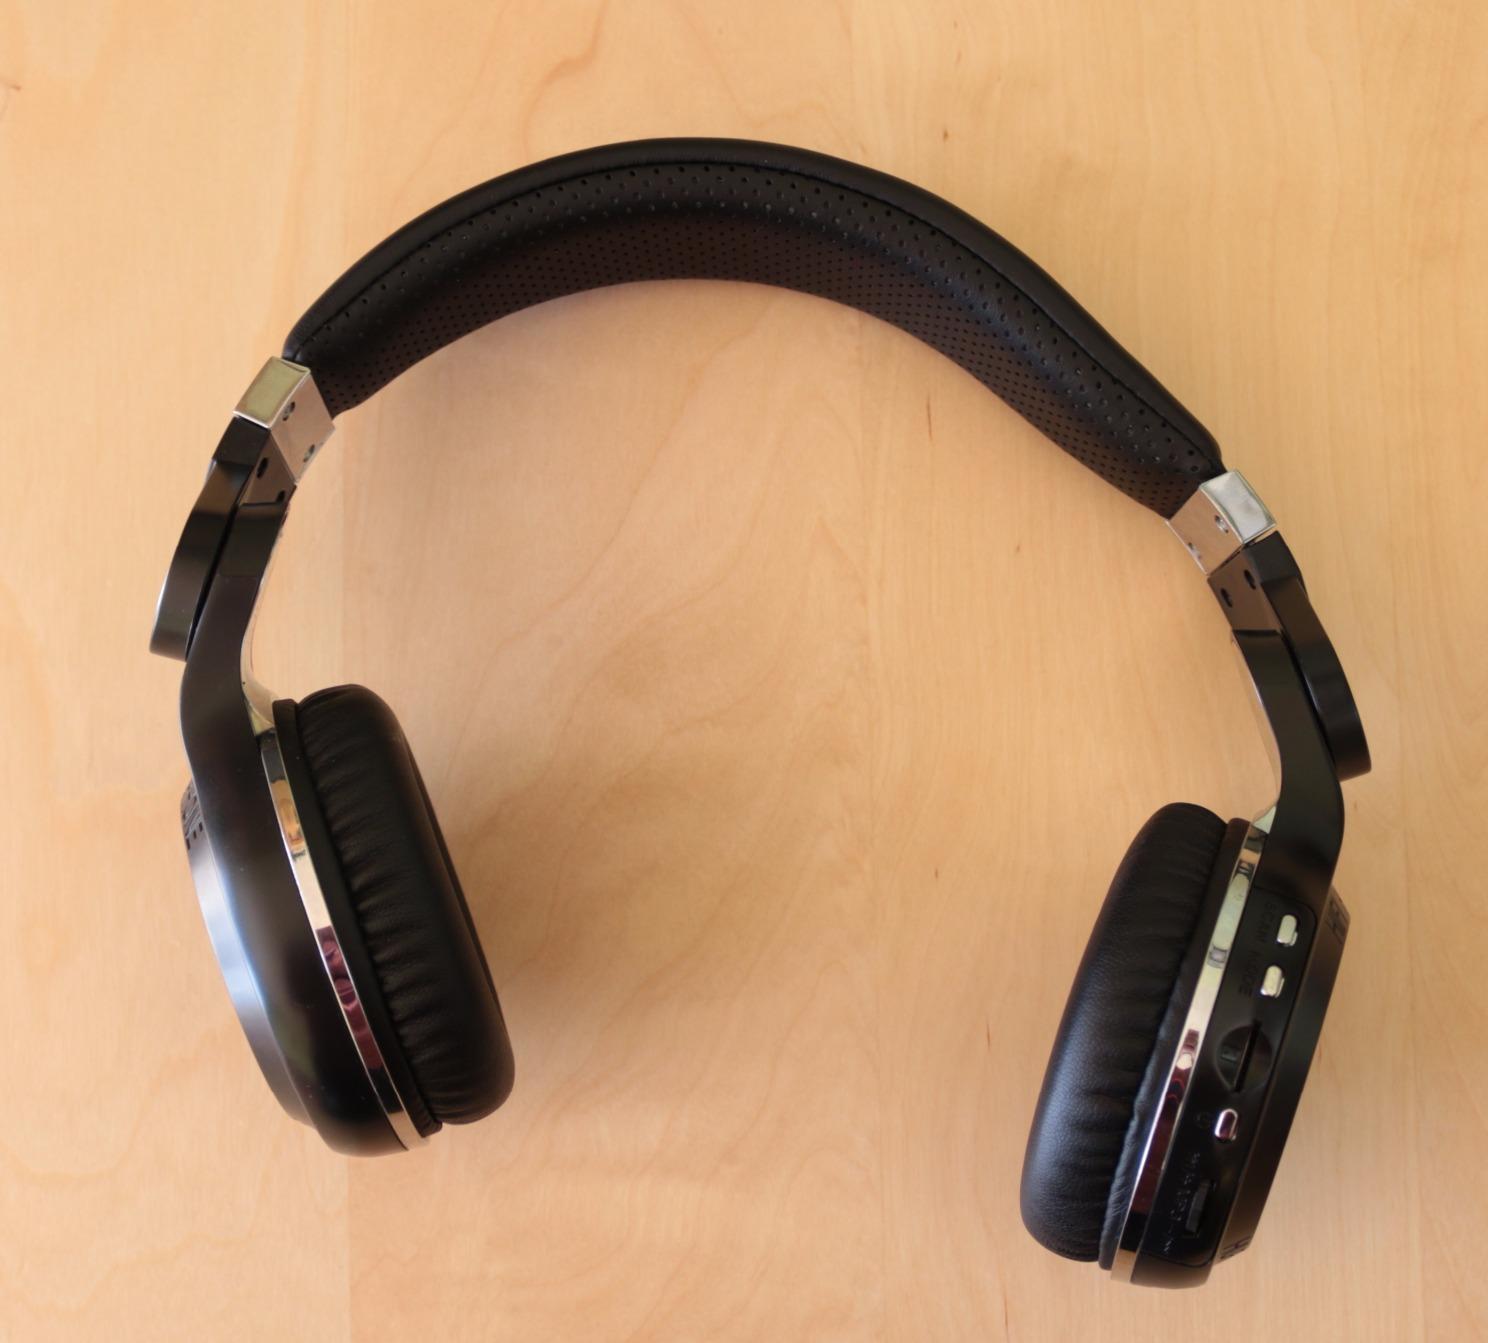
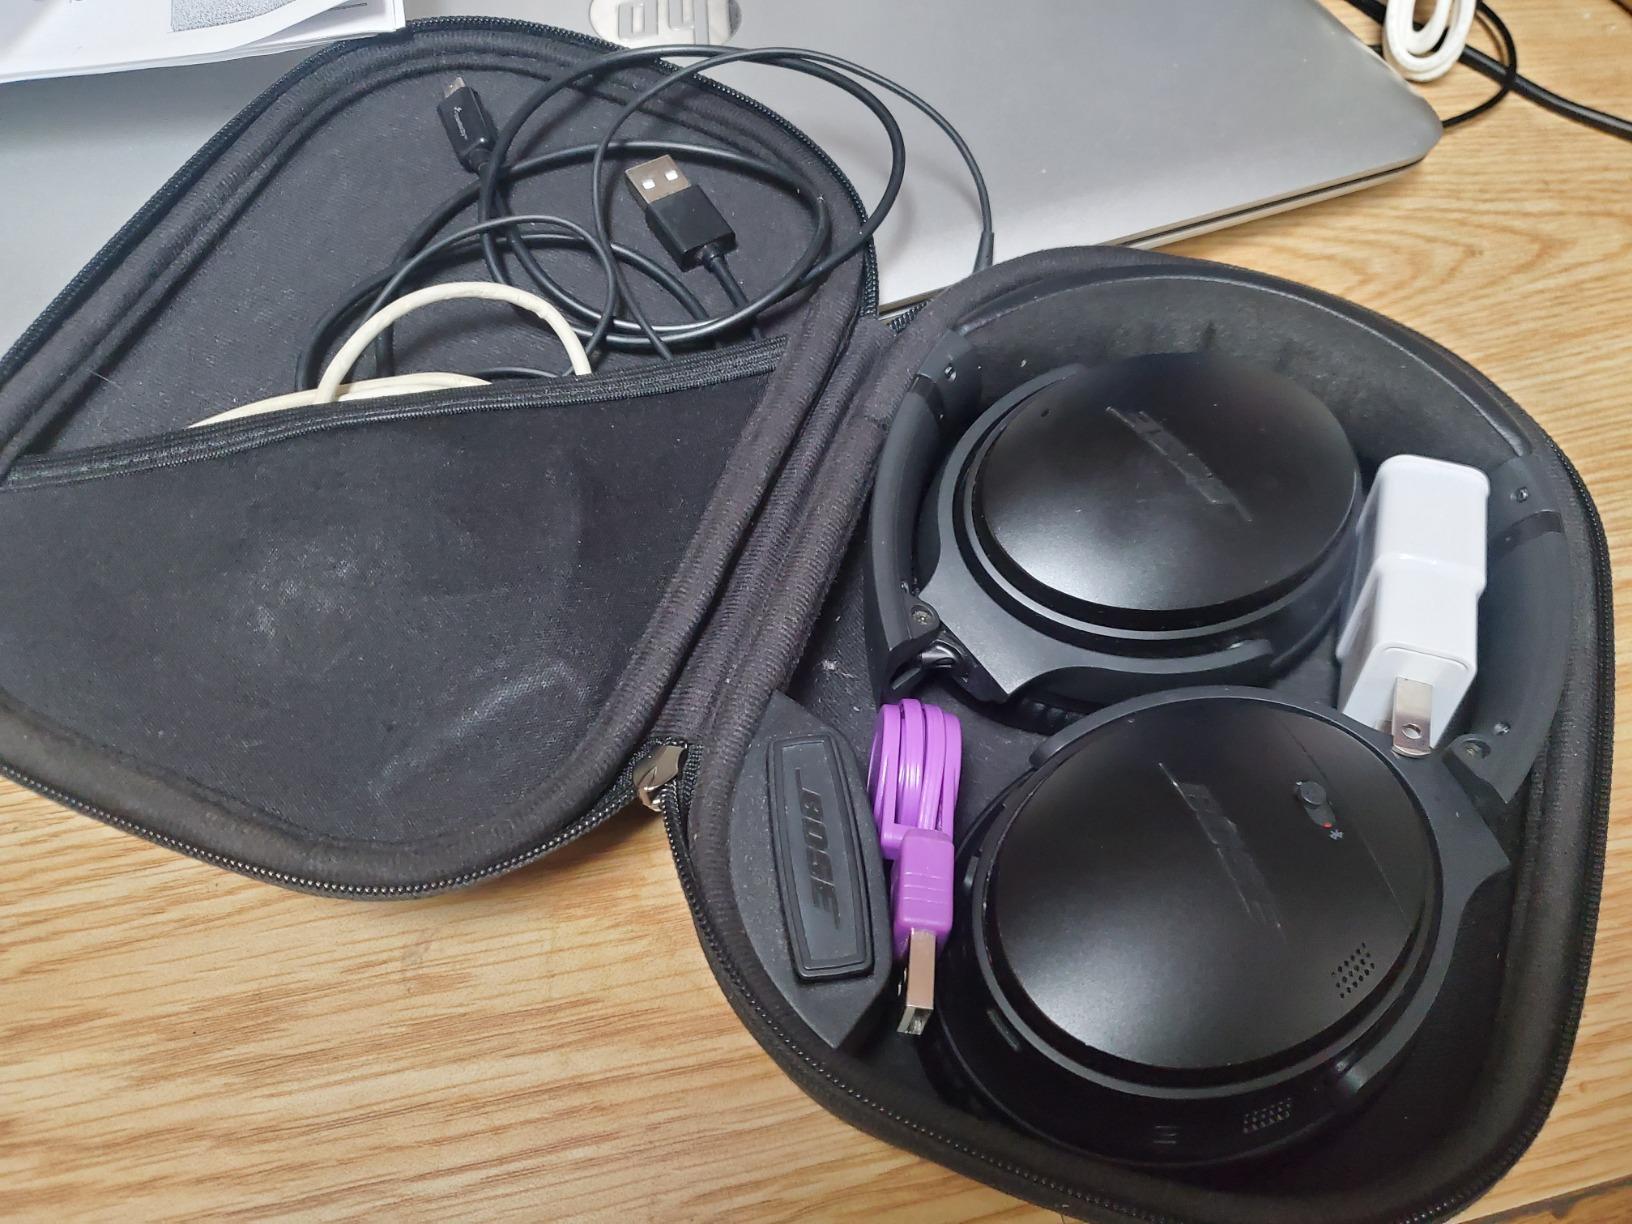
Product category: headphones
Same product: no